Opening of the Liverpool and Manchester Railway

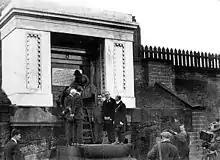
Huskisson Memorial 1913

The Duke of Wellington arrived at Liverpool Road, the L&M's Manchester terminus, a little before 3:00 pm. As the messengers sent to Parkside had warned, the crowd had become hostile; one observer described them as "A slovenly, ragged set, with hair uncombed and beards unshaven, with waistcoats open, exhibiting unwashed skin, dirty linen, and bare necks." While some present cheered, others—especially weavers—hissed the Duke and pelted his carriage with vegetables. Two "tricolore" flags were hoisted, and banners reading "No Corn Laws" and "Vote by Ballot" were waved. The passengers on the trains disembarked and headed to a buffet of cold meats in the L&M's warehouse. On disembarking from the train the Rev Thomas Blackburne learned for the first time that Huskisson was in his vicarage, and rushed home to Eccles by horse. Fearing the hostile crowd, Wellington refused to leave his carriage, sent for food to be brought in to him, and ordered that the locomotives be readied for return to Liverpool as soon as possible. At 4:37 pm the trains began to pull out of Manchester to head back to Liverpool.